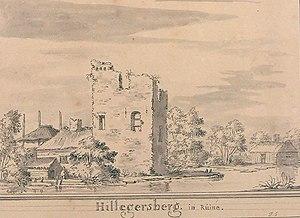
Rotterdam est une commune néerlandaise, située dans la province de Hollande-Méridionale. La population municipale est de 634 660 habitants. Environ 1 424 000 habitent dans son agglomération, qui fait partie de la conurbation de la Randstad. Ses habitants sont les Rotterdamois.